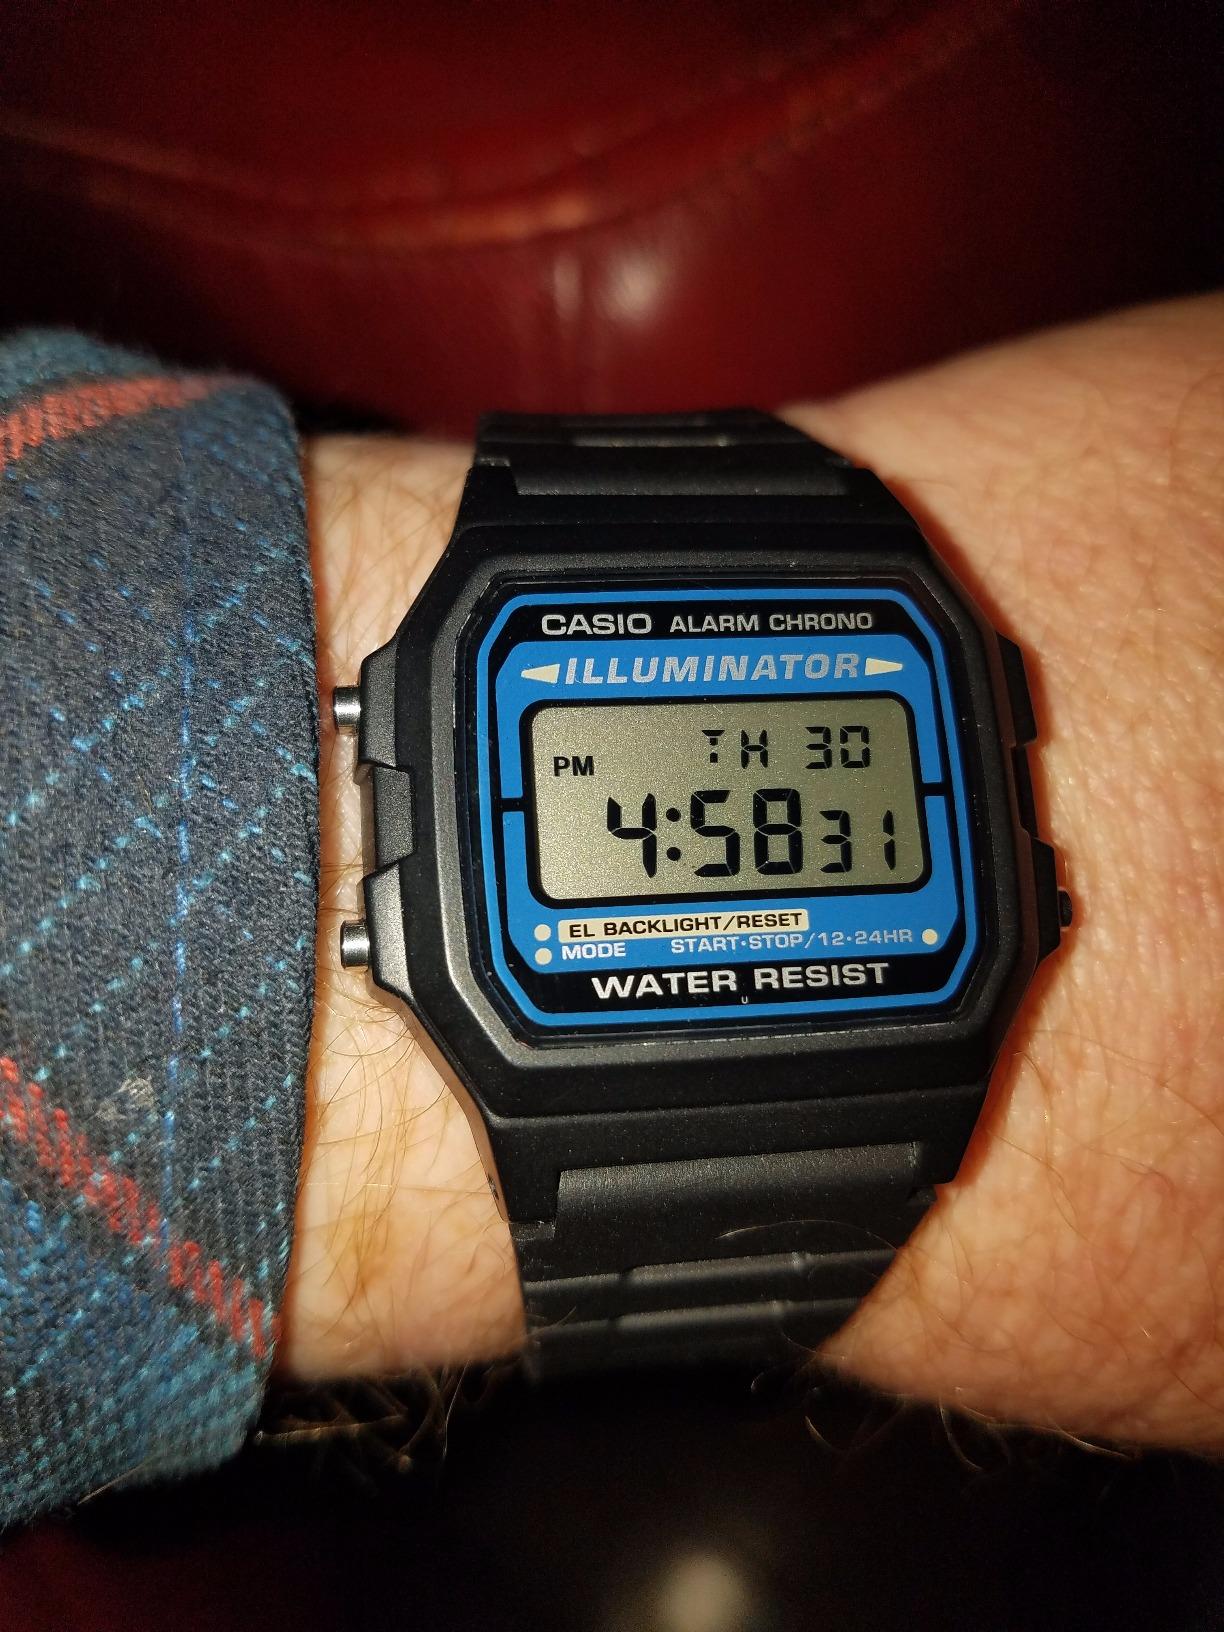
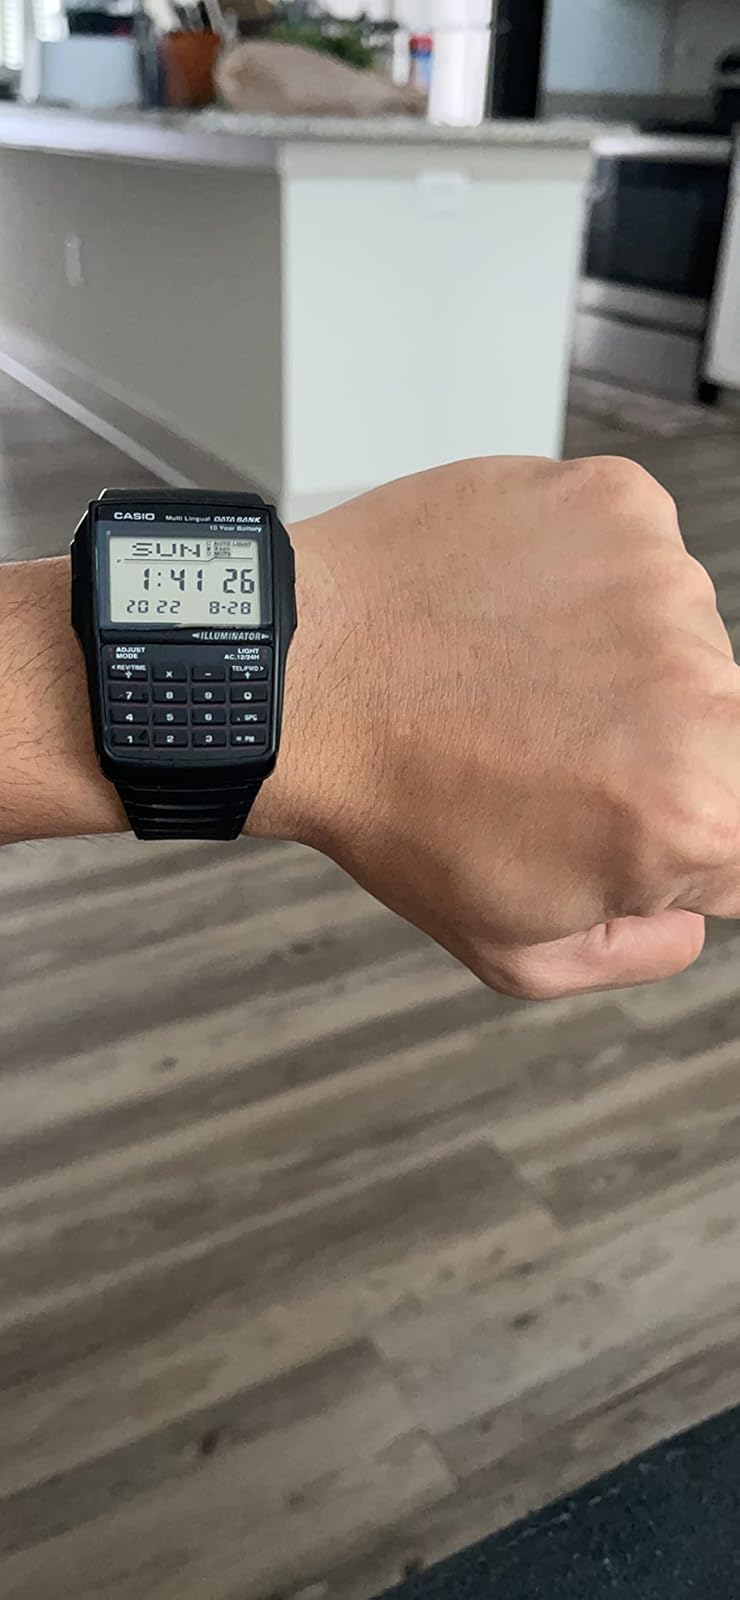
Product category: accessories_watch
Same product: no